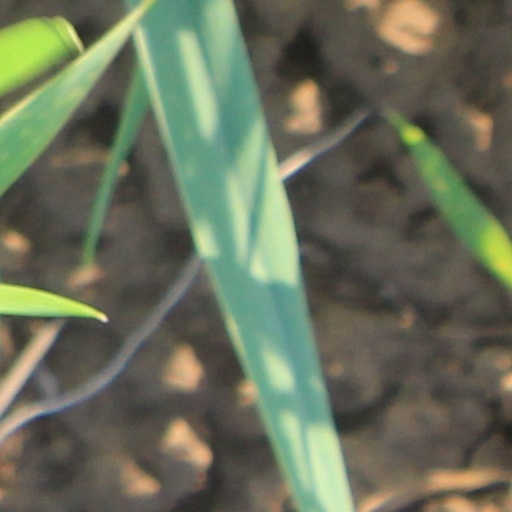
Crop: wheat